University of Guadalajara

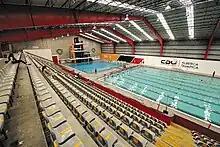
Olympic Swimming Pool at the University Sports Complex

The complex's facilities, located in the area where CUCEI, the Vocational High School, and the Polytechnic High School are situated, offer a variety of physical activities for both the university community and the general public. These activities include athletics, basketball, boxing, gymnastics, volleyball, swimming, and diving.